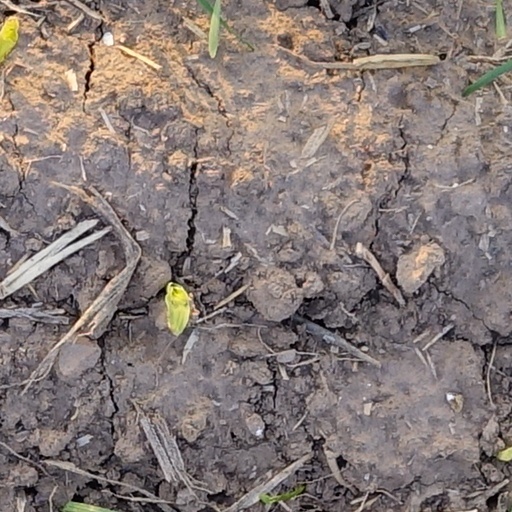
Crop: wheat